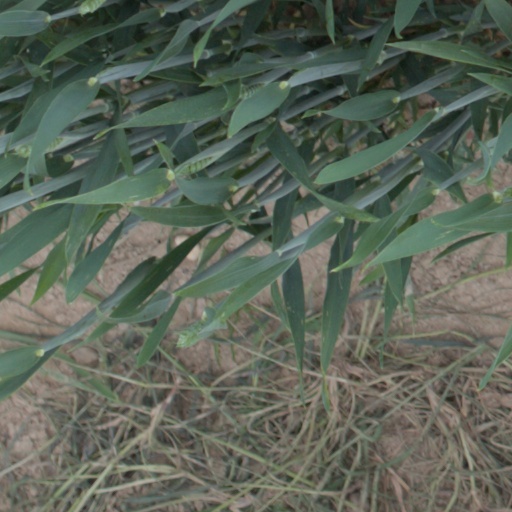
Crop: wheat